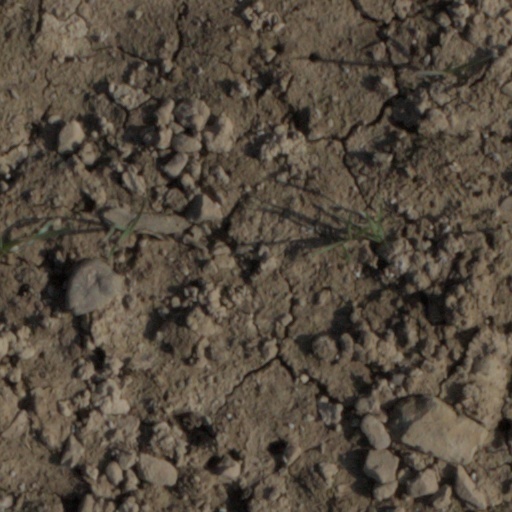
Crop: wheat